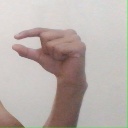
अक्षर: ग